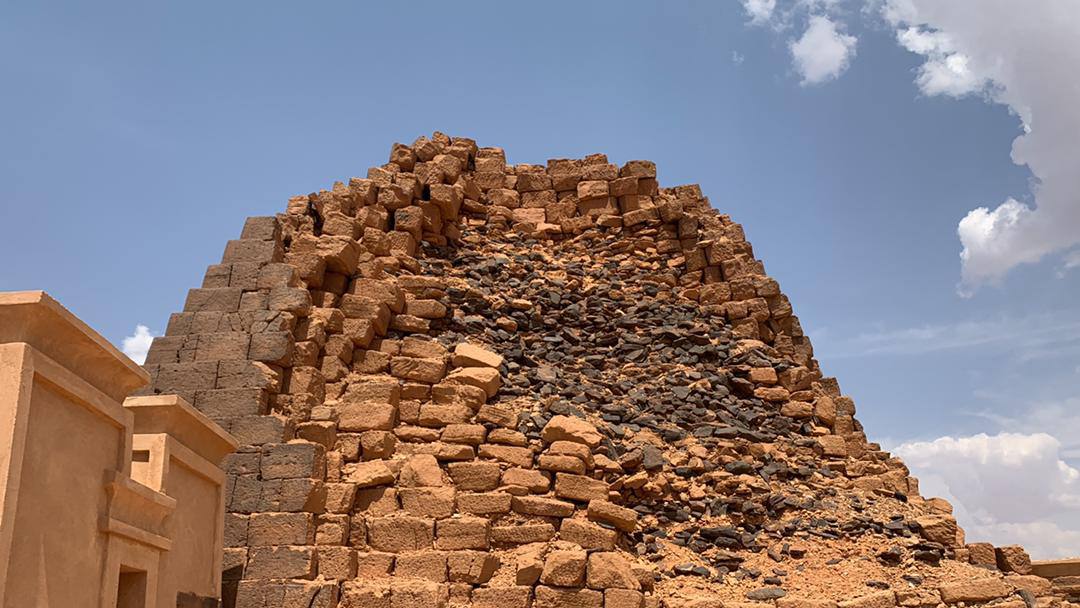
الوصف بالفصحى: واجهة هرم والطوب متهدّم
الوصف بالعامية السودانية: واجهة هرم والطوب متهدم
التصنيف: Urban & City Life
التصنيف الفرعي: Archaeological Sites